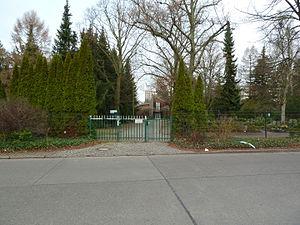
Dorit Schmiel, née le 25 avril 1941 à Berlin et morte le 19 février 1962 à Berlin-Est, est l'une des premières victimes du Mur de Berlin. Elle est la cinquième personne, et la première femme, à être abattue par les gardes frontaliers est-allemands en tentant de passer le Mur.